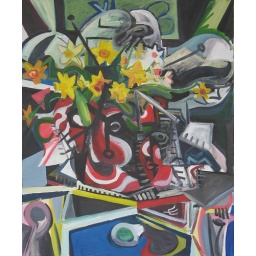
flowers in a vase at a table